Ruth Mary Reynolds

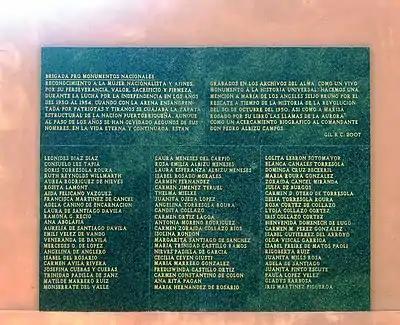
Plaque honoring the women of the Puerto Rican Nationalist Party

In 1943, while still serving his sentence, Albizu Campos became seriously ill and had to be interned at the Columbus Hospital of New York City. During his stay in the hospital, he learned of the work that the Harlem Ashram was doing with the local Puerto Ricans. He asked Julio Pinto Gandía, a member of the Nationalist Party of Puerto Rico, to bring the group to his bedside because he wanted to meet them. Reynolds and the others went to meet Albizu Campos as requested. That was the beginning of a lifelong friendship between Reynolds and Albizu Campos.